The Silver Heart Club

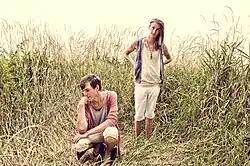
The Silver Heart Club in 2013

The Silver Heart Club are a power pop and rock musical duo formed in 2007 by Bo Weber and Steven Price. Weber and Price were neighbors in Colfax, Wisconsin, and have produced one record album. The duo began after their high school graduation without having musical experience, and decided to become a band prior to developing musical experience. They engineered and produced their first album using equipment and gear they purchased themselves. The band has played concerts at various venues, including an album release concert in September, 2012 at The Oxford Theatre in Eau Claire, Wisconsin, and has been an opening act at concerts with national music acts.